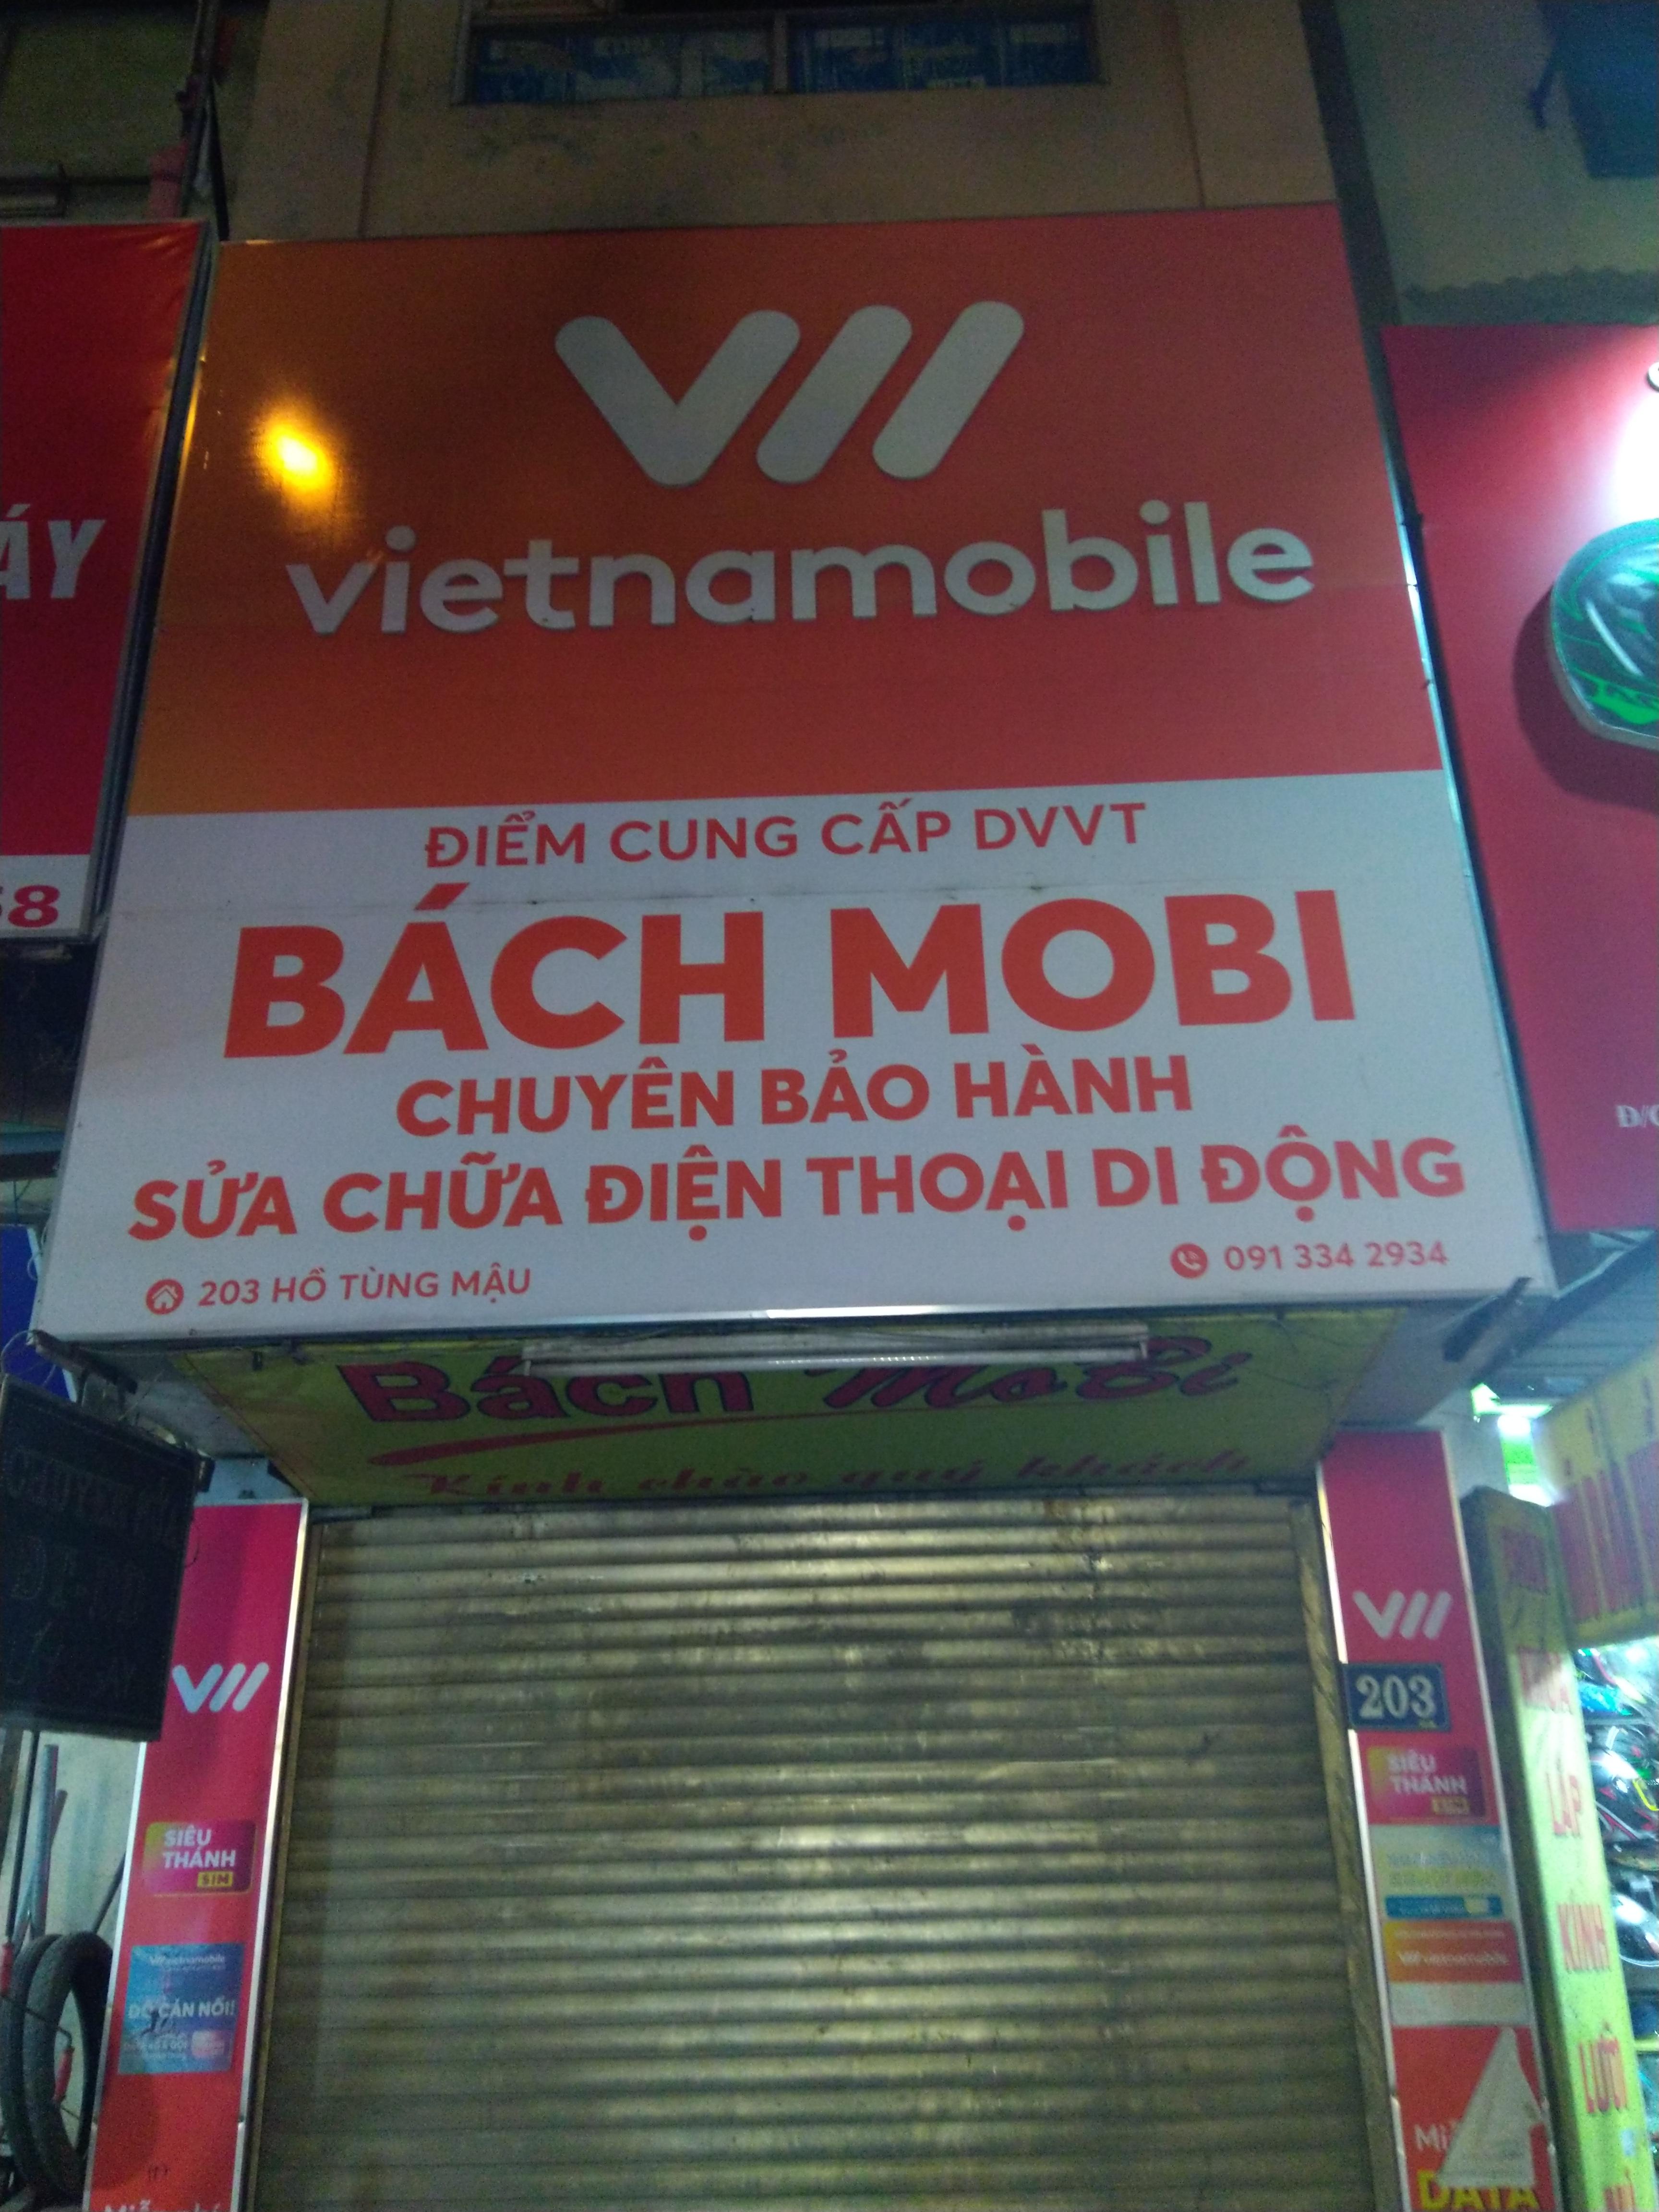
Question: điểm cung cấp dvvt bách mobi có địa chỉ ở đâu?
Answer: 203 hồ tùng hậu